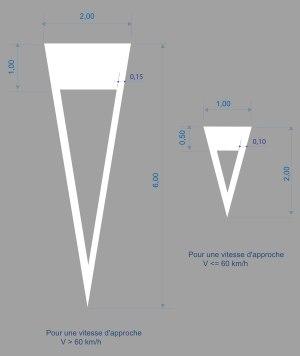
Une ligne de cédez-le-passage est en France une marque routière transversale discontinue blanche qui a pour objet d’indiquer aux conducteurs la règle de priorité s'appliquant à l'intersection de deux voies : les véhicules dont la voie est coupée par cette ligne, doivent céder le passage.